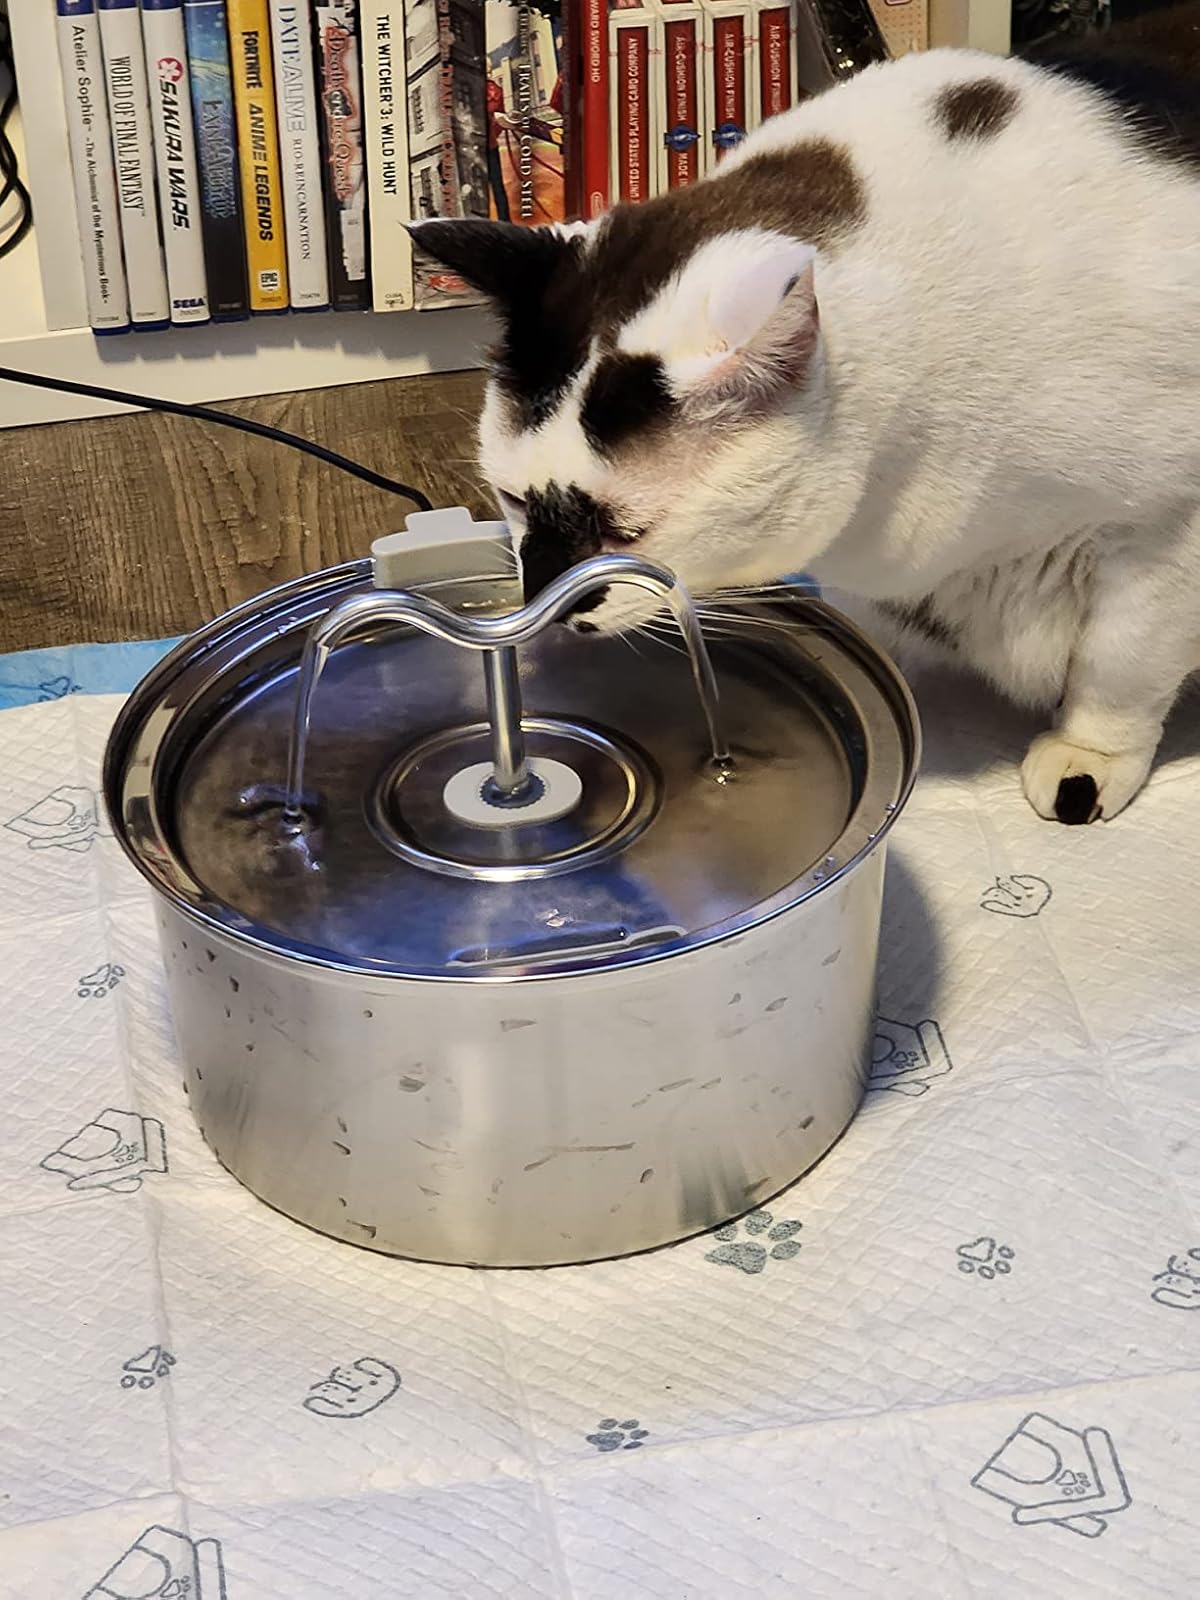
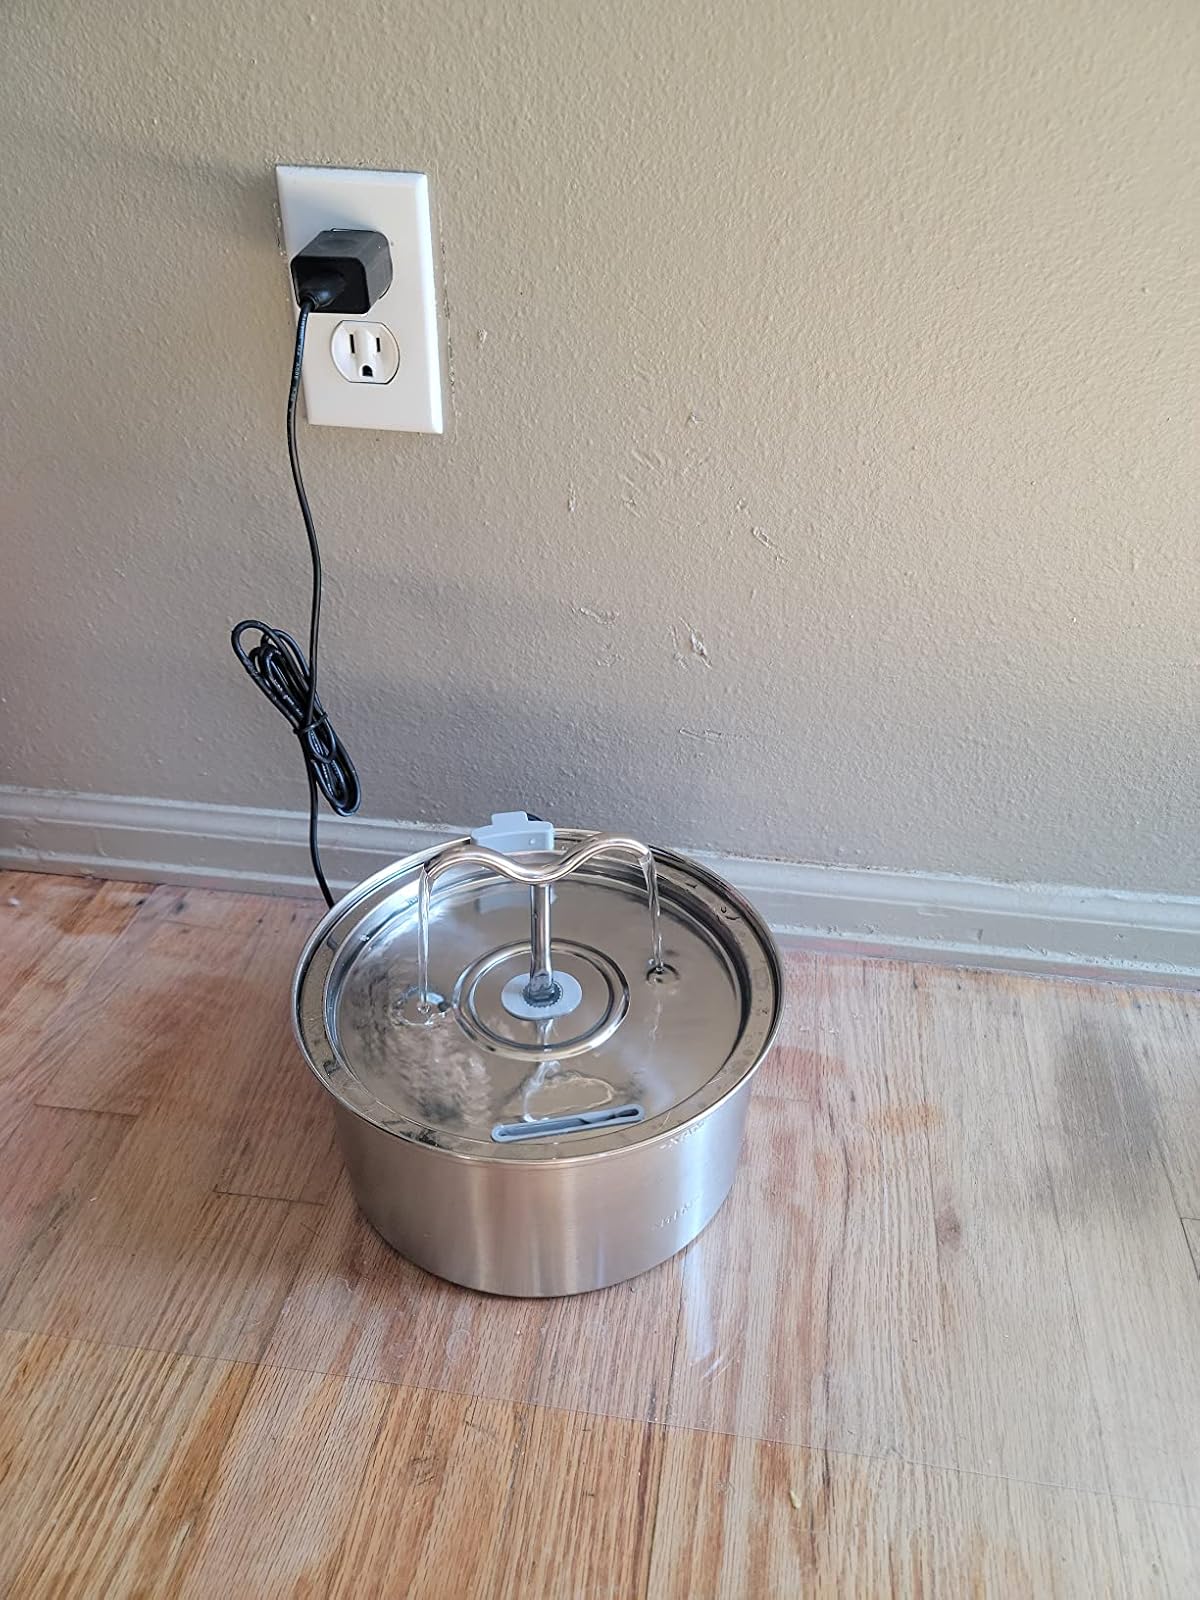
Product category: items_bowl
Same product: yes